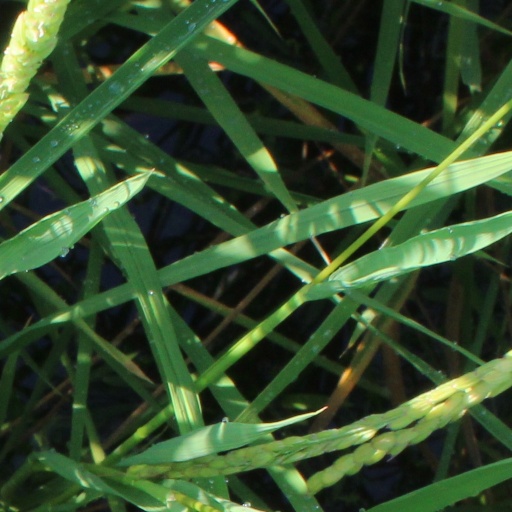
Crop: rice